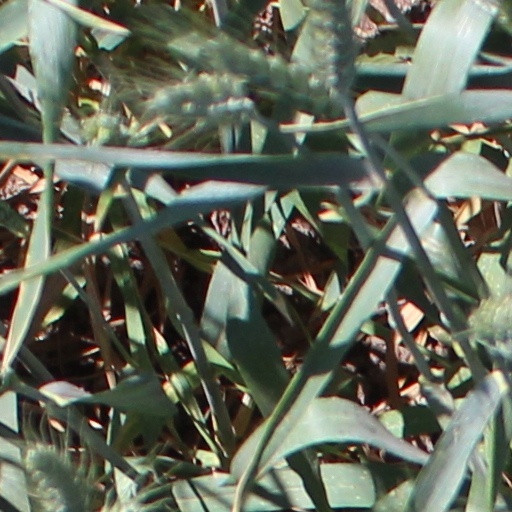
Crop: wheat